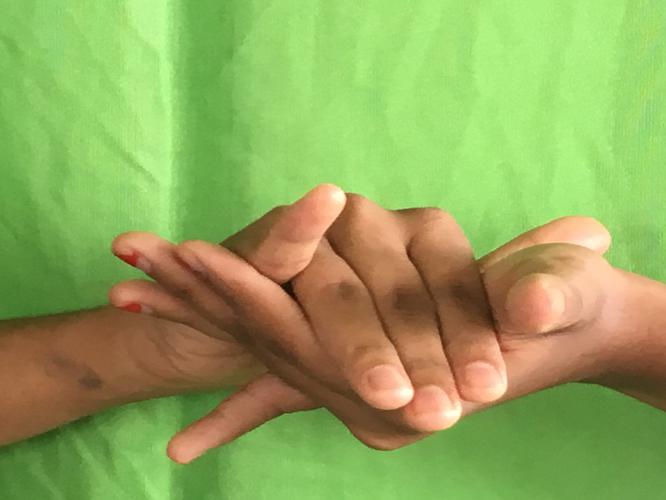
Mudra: Kurma
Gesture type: double_hand